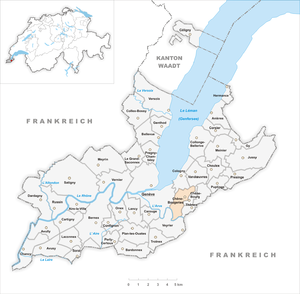
Chêne-Bougeries est une commune suisse du canton de Genève, elle englobe plusieurs quartiers à la périphérie de la ville de Genève.